Casa De Muchas Flores

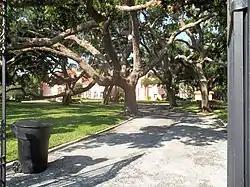

The Casa De Muchas Flores (also known as the Miller-Babet House) is a historic home in St. Petersburg, Florida. It is located at 1446 Park Street North. On January 31, 1985, it was added to the U.S. National Register of Historic Places.